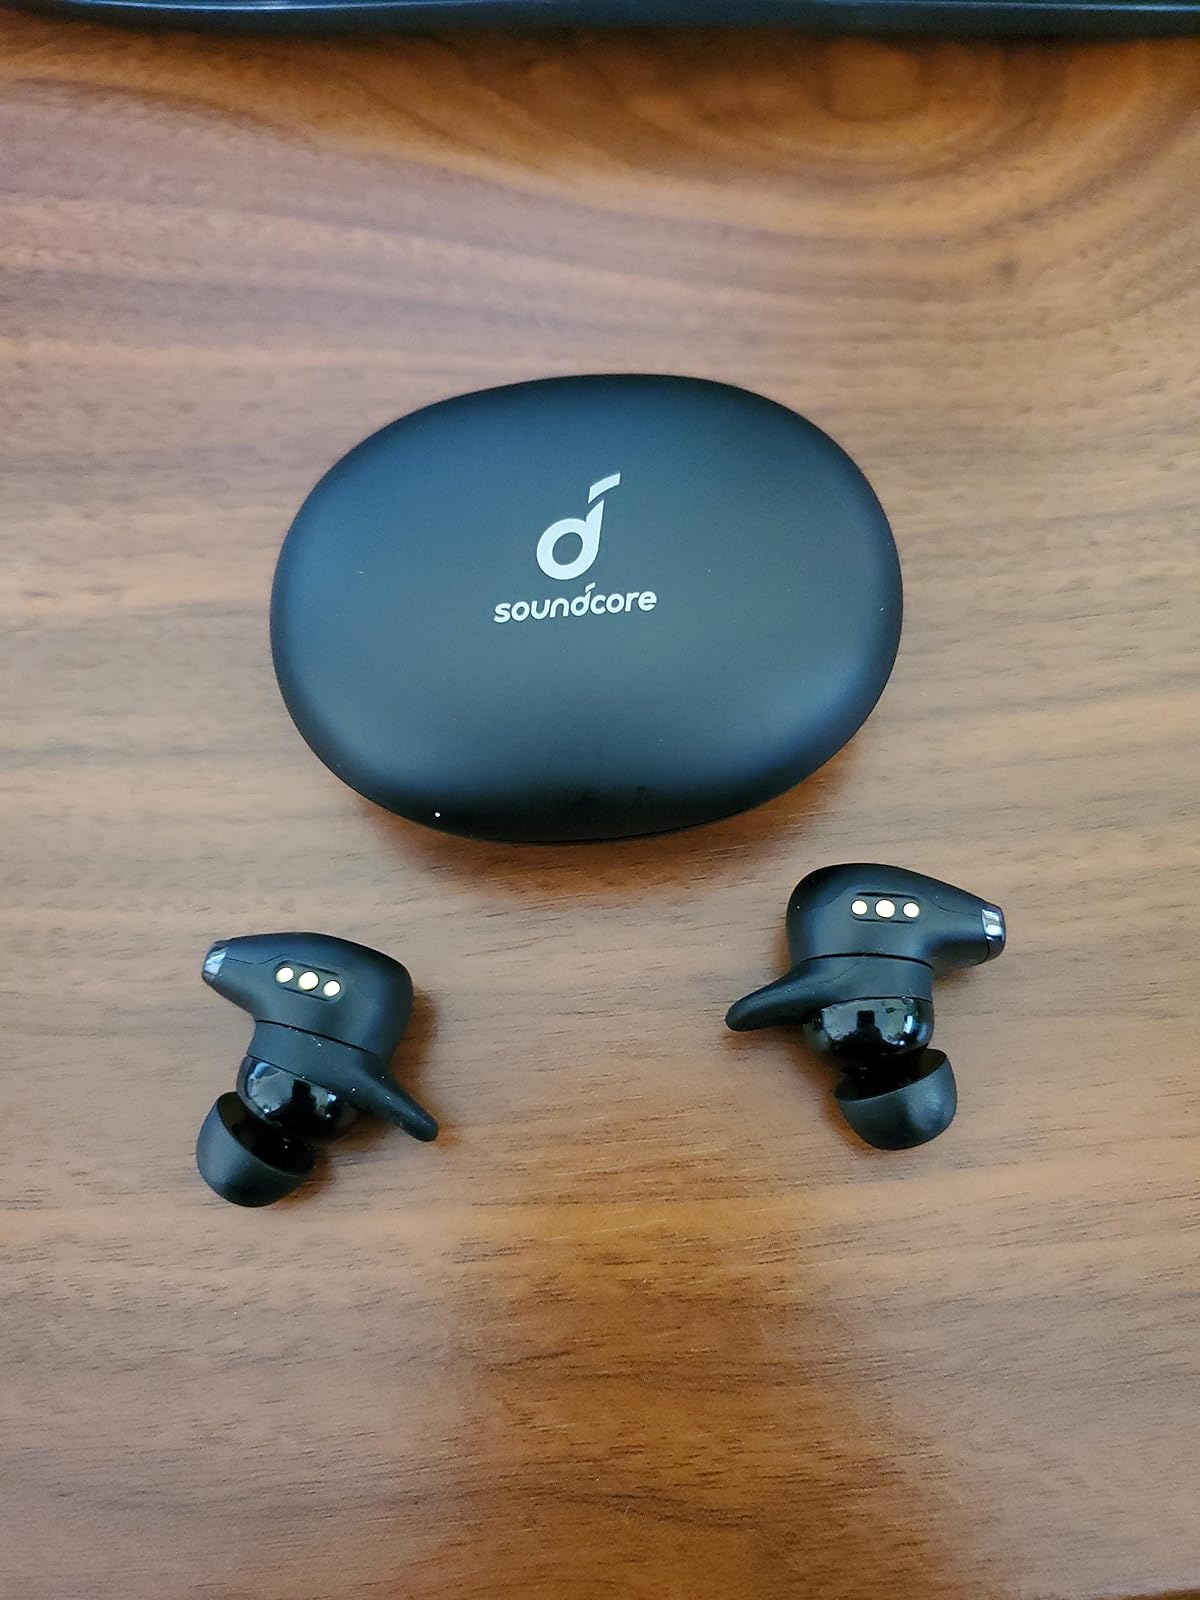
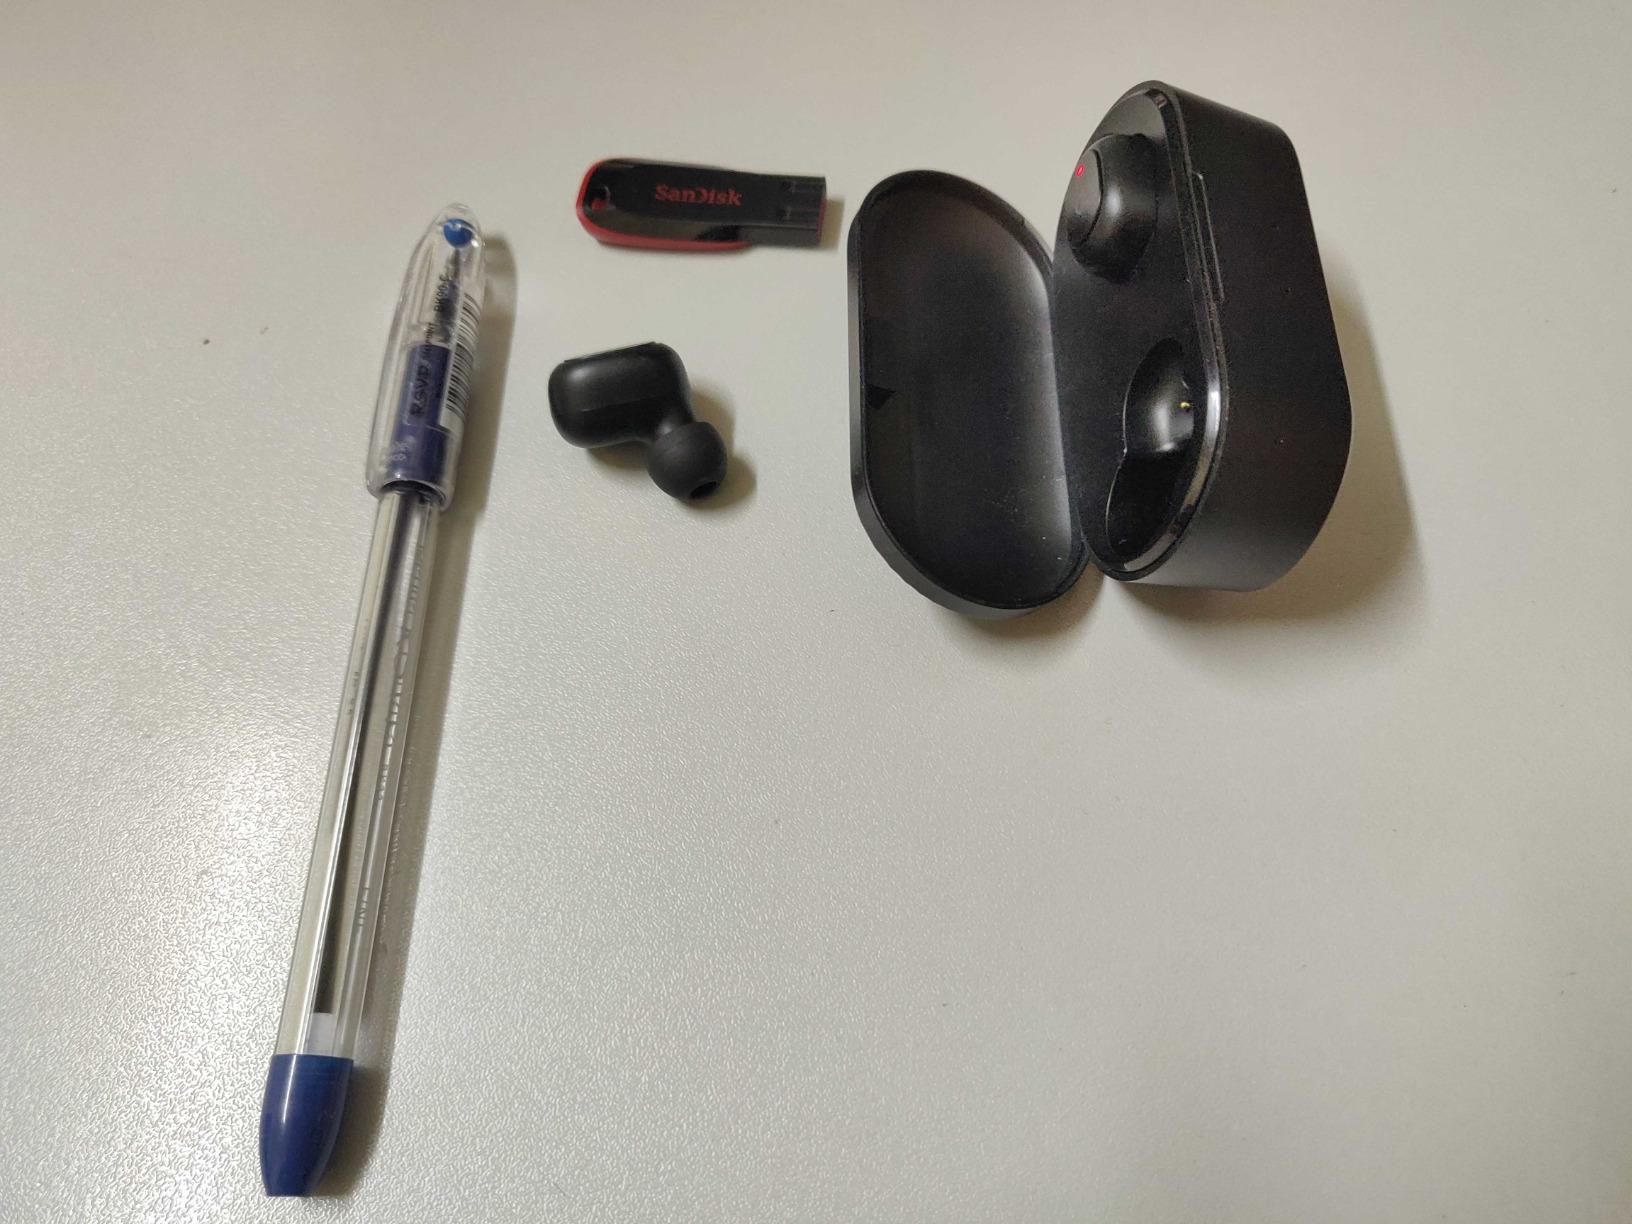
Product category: earbuds
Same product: no